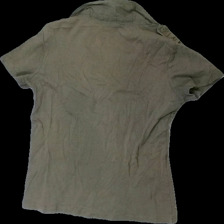
View: back
Type: T-shirt
Category: Ladies
Brand: Soya/Soyaconcept
Colors: Green
Material: 100% Cott
Cut: V-collar
Size: M
Season: All
Stains: Minor
Damage: Washed out and several stains
Price range: <50
Recommended usage: Recycle